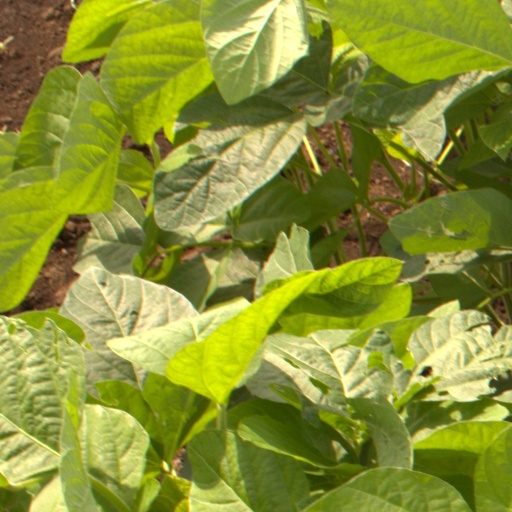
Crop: soybean